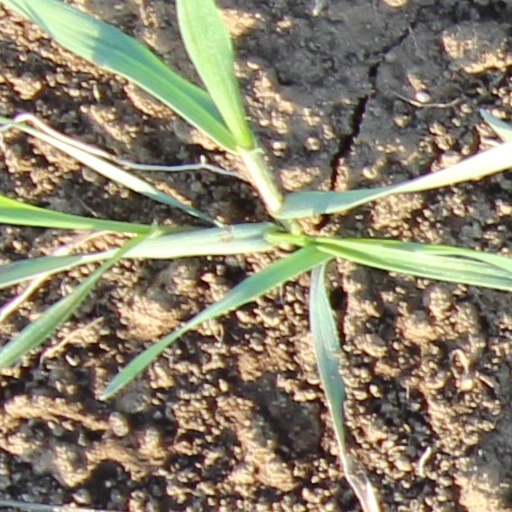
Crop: wheat